Biological oceanography

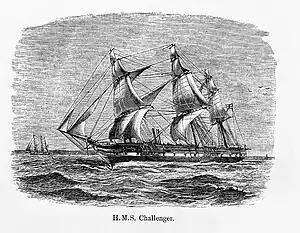

In 325 BC, Pytheas of Massalia, a Greek geographer, explored much of the coast of England and Norway and developed the means of determining latitude from the declination of the North Star. His account of tides is also one of the earliest accounts that suggest a relationship between them and the moon. This relationship was later developed by English monk Bede in "De Temporum Ratione" (The Reckoning of Time) around 700 AD.